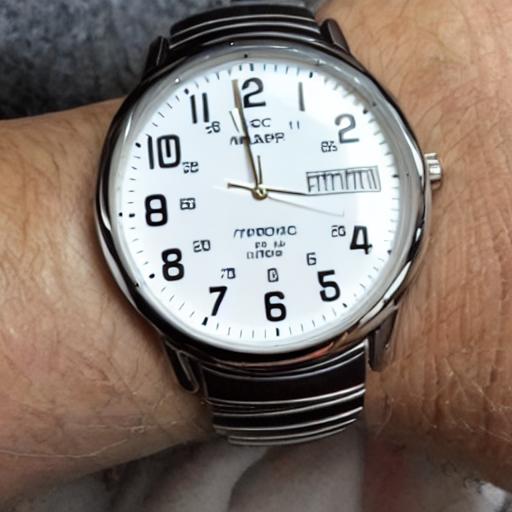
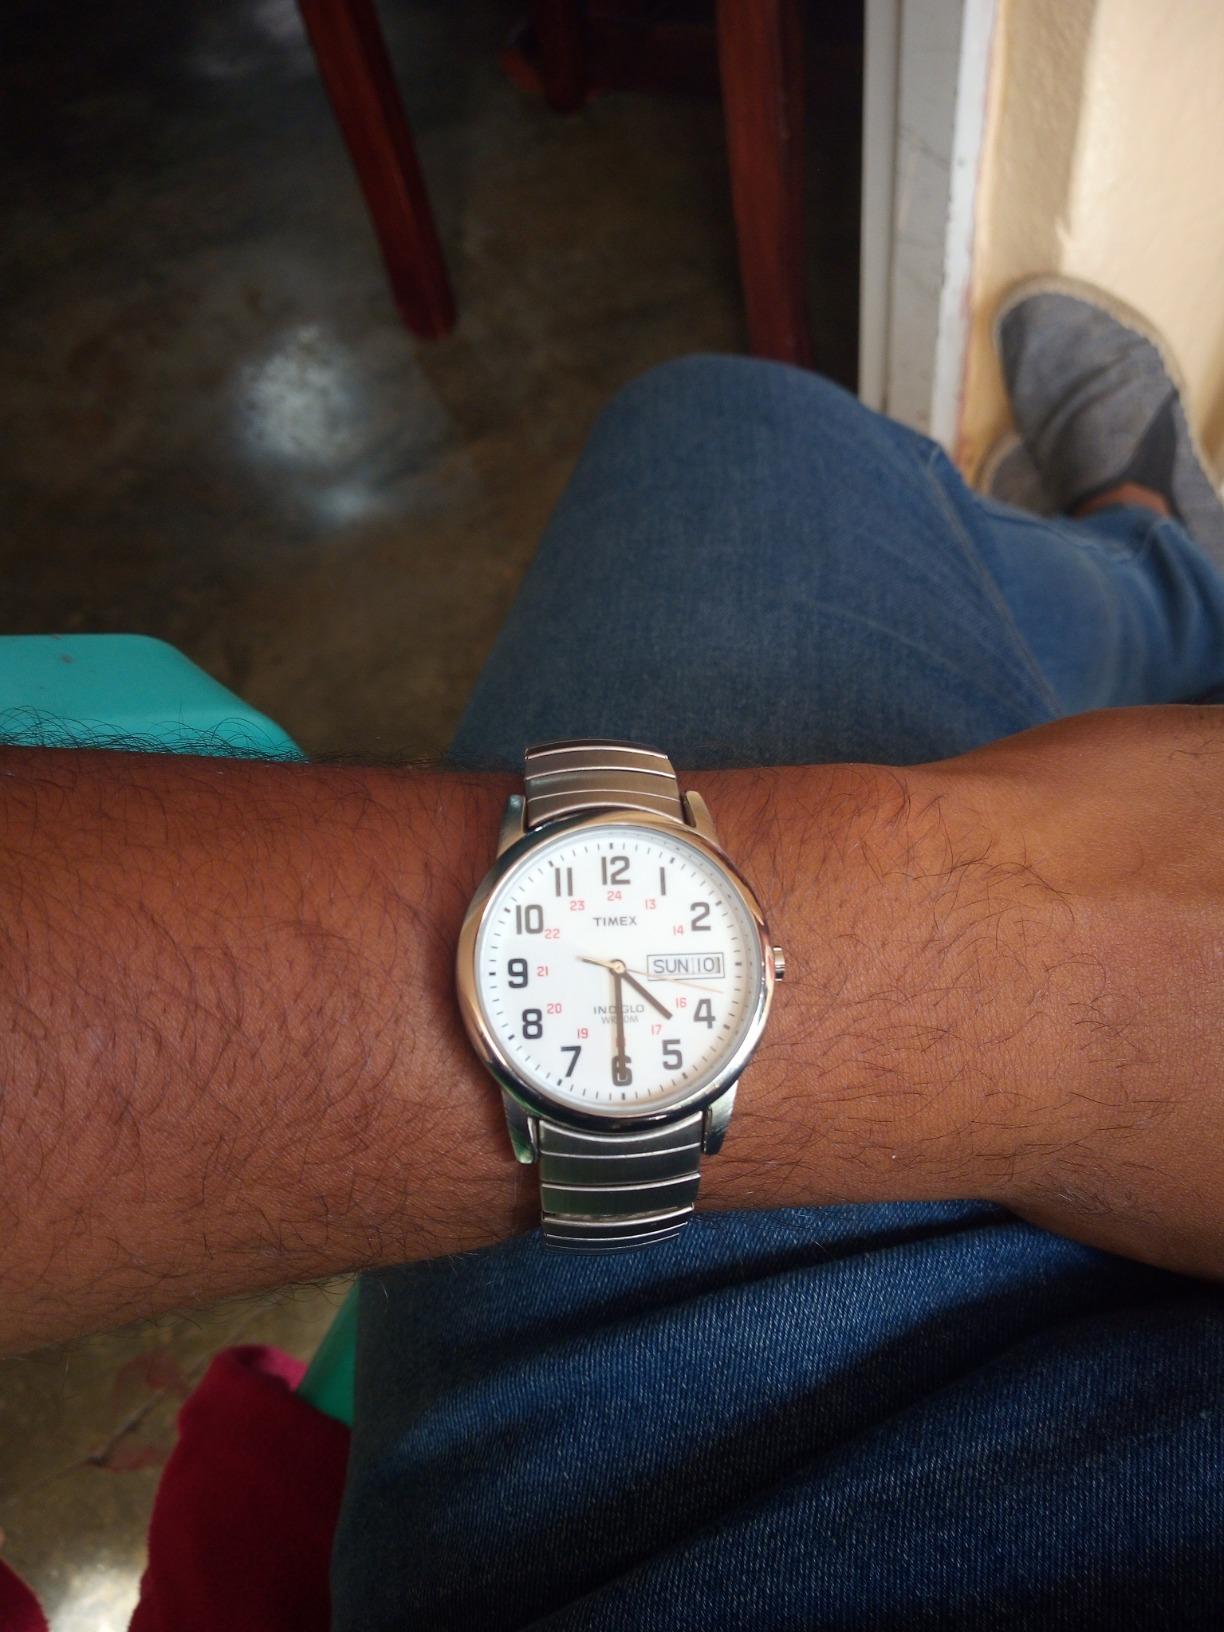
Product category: accessories_watch
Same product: no